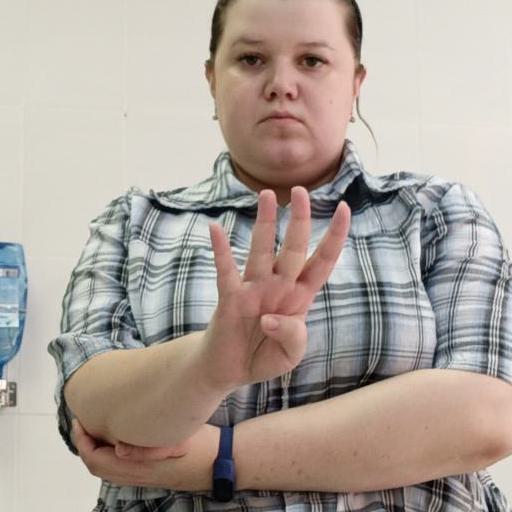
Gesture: four